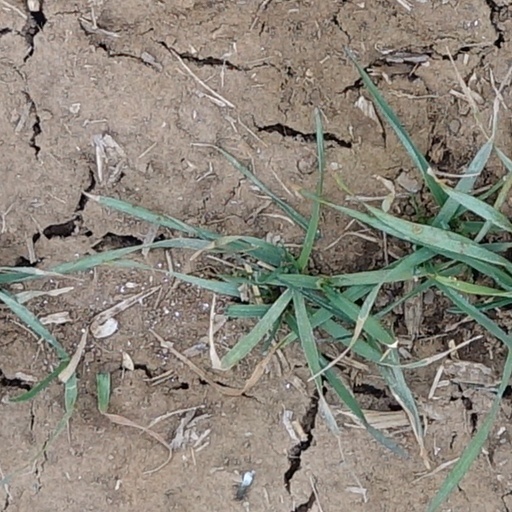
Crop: wheat